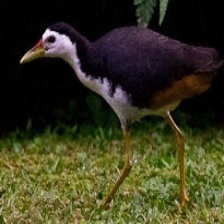
Species: WHITE BREASTED WATERHEN
Scientific name: AMAURORNIS PHOENICURUS
ImageNet parent category: european_gallinule